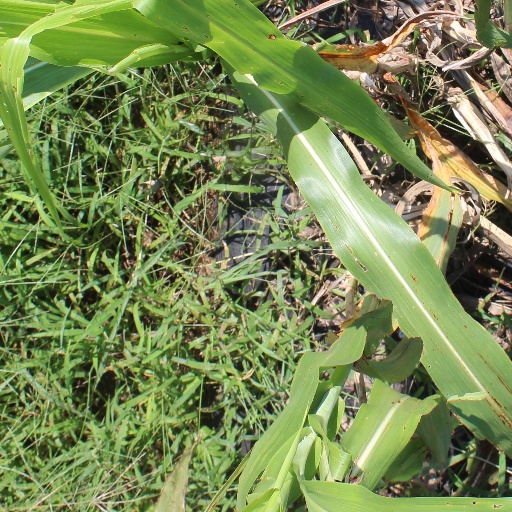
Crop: sorghum